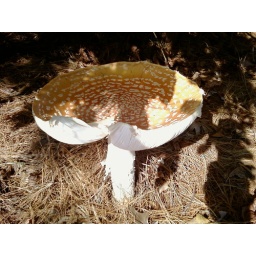
Mushroom under pine tree